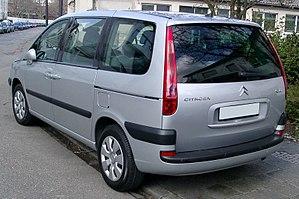
Les Citroën C8, Fiat Ulysse II, Lancia Phedra et Peugeot 807 sont des monospaces à sept ou huit places produits sur la même base, dans l'usine SEVEL Nord constituée par Sevel, une société conjointe PSA Peugeot Citroën–Fiat Professional.